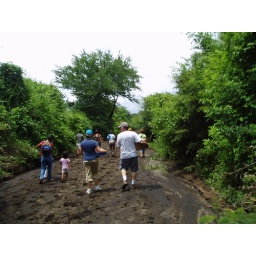
Members of the mission team walk with local community members to deliver clay pot water filters to others in the area.